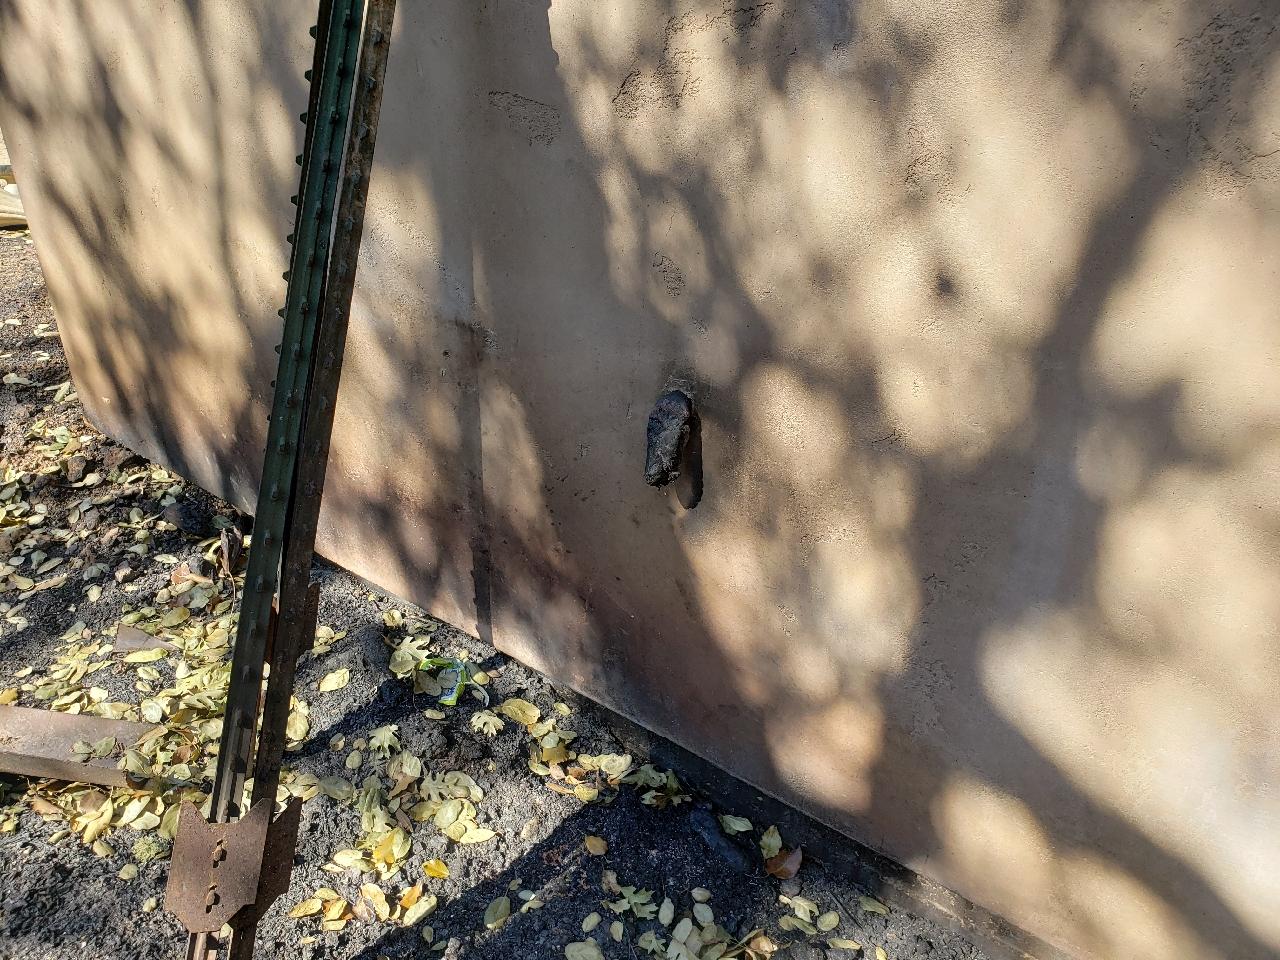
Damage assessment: affected